Sandy Bay, Tasmania

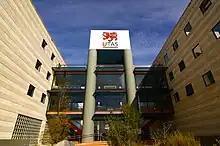
Centenary Building, University of Tasmania,

The Sandy Bay tram line, inaugurated in 1893, connected the suburb to central Hobart via Macquarie Street and Sandy Bay Road, terminating at Long Beach. The service played a pivotal role in promoting suburban development and tourism. Trams ran until 1952, when they were replaced by electric trolleybuses, which operated until the mid-1960s before being phased out in favour of motorbuses.